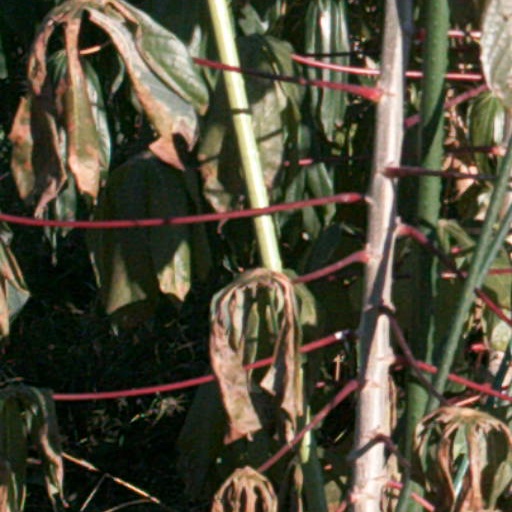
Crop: cassava